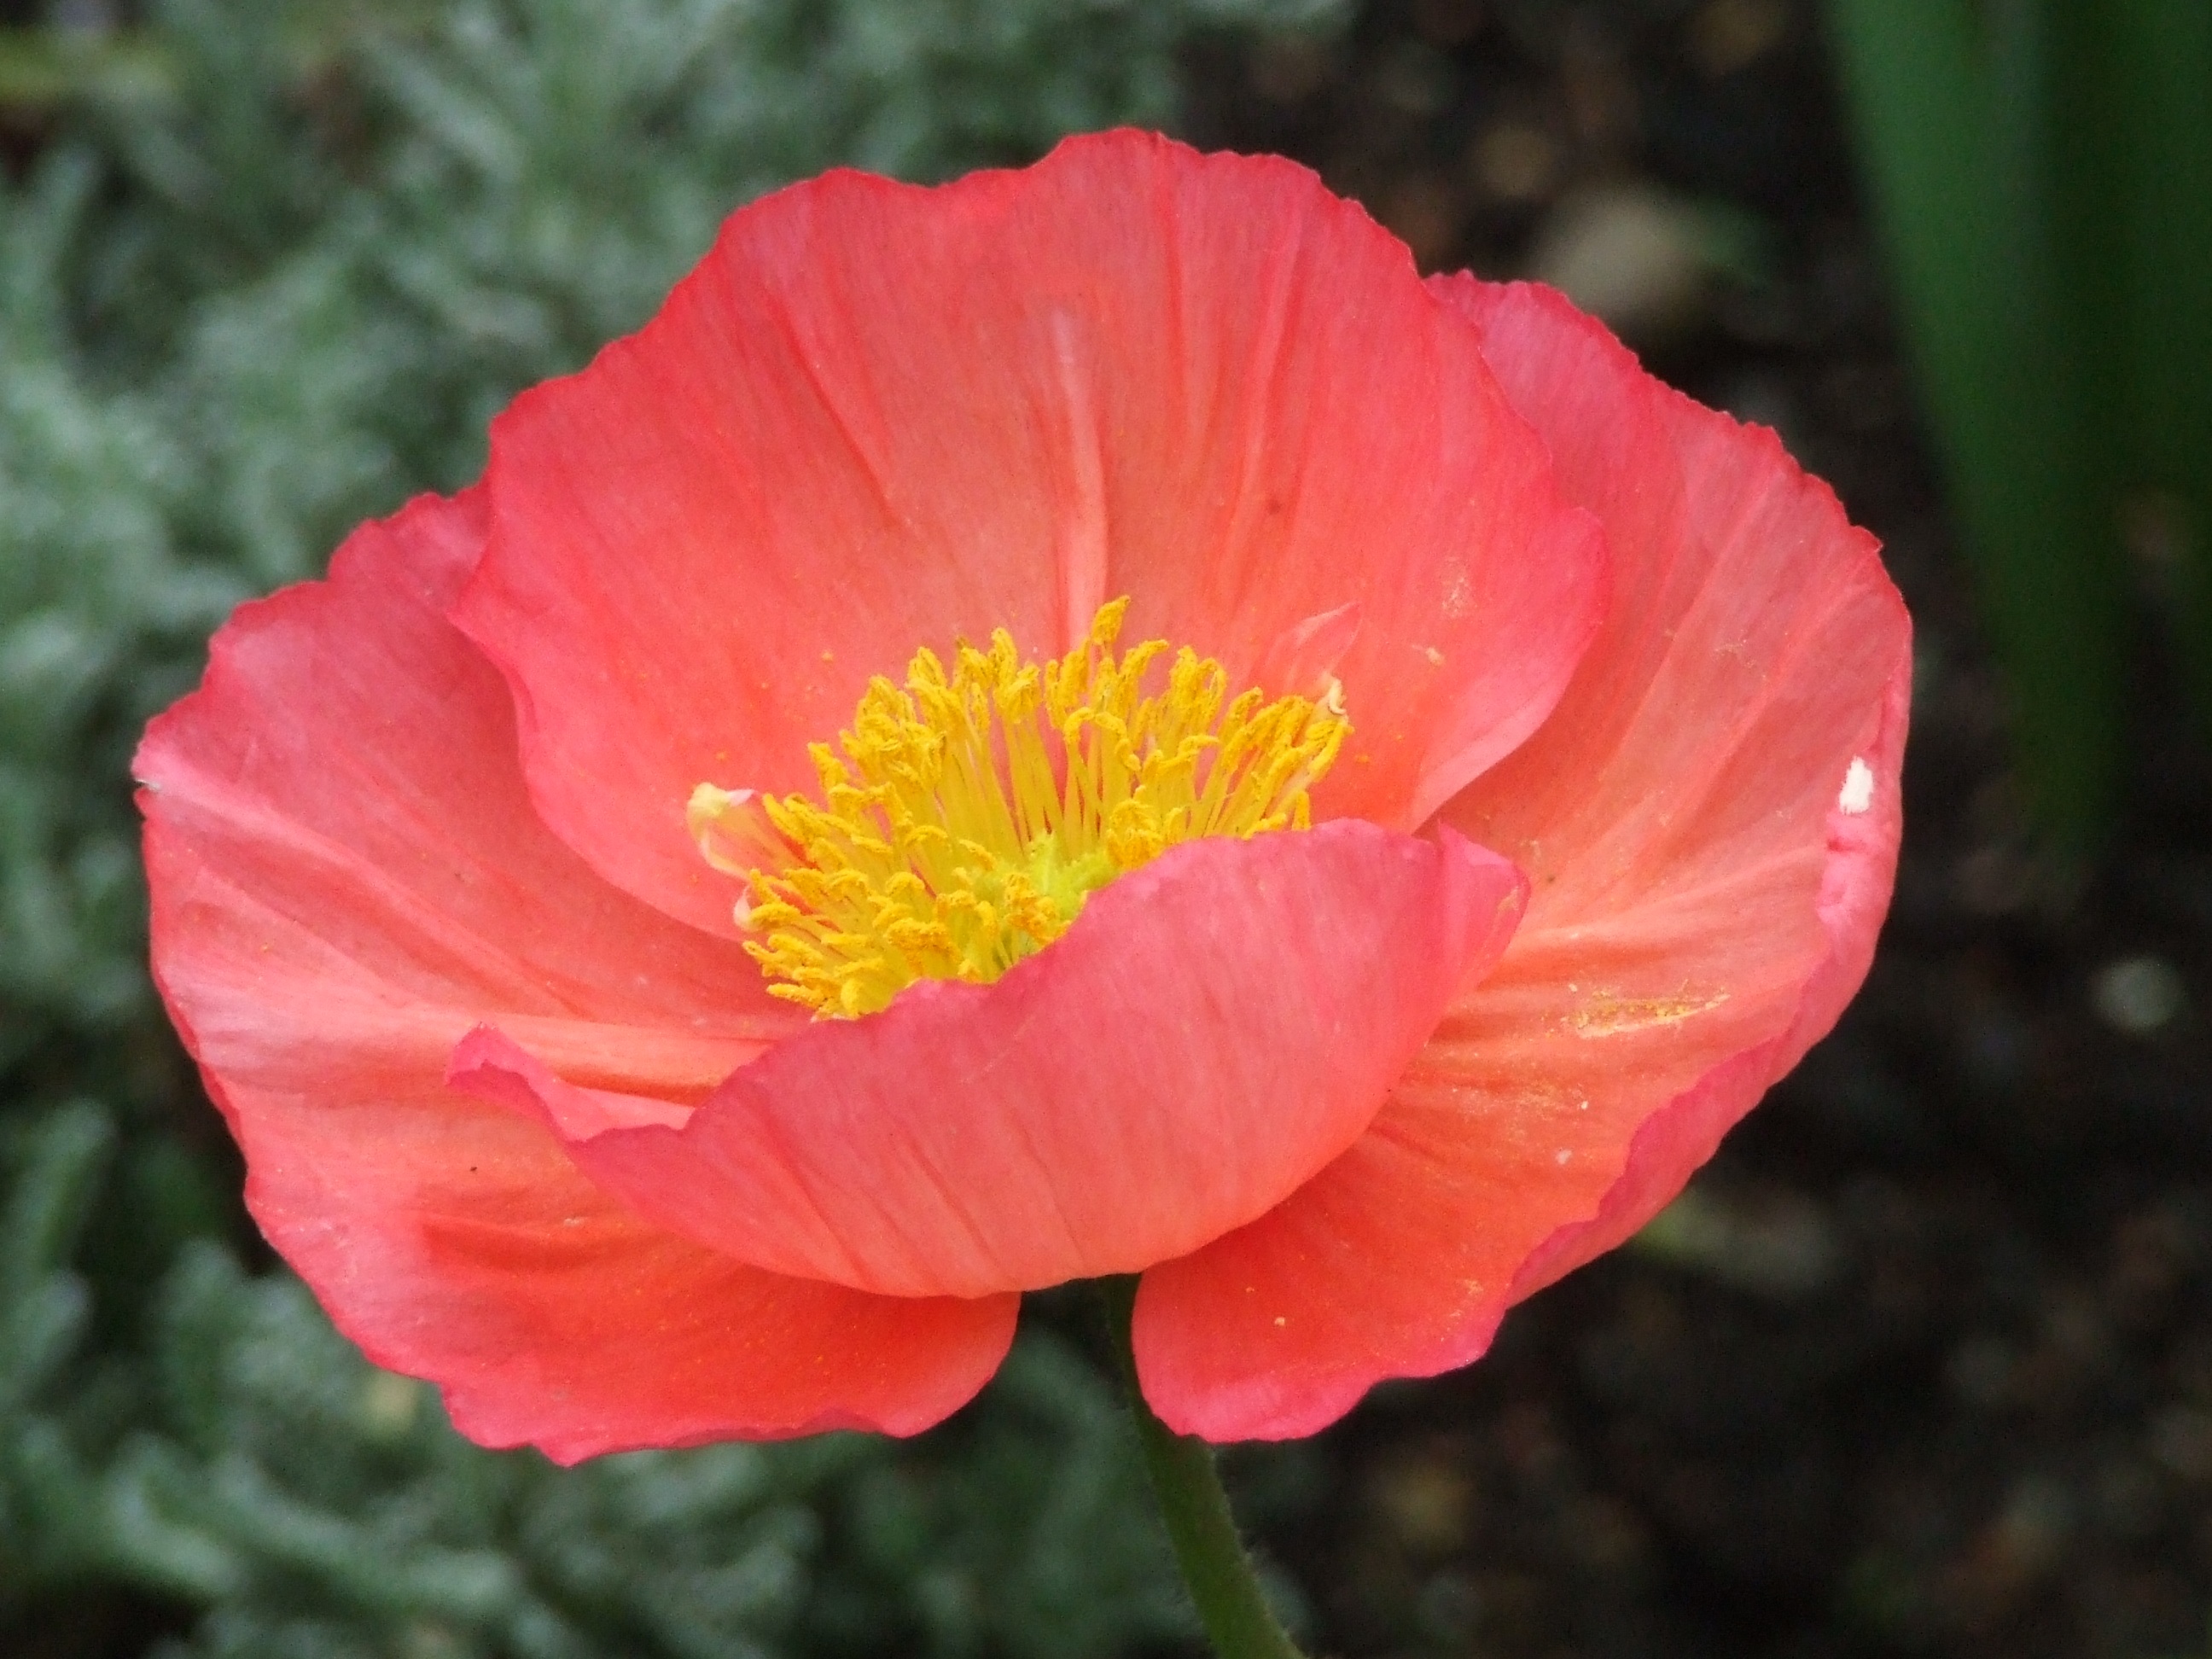
blossom, plant, flower, petal, bloom, color, colorful, flora, bright, poppy, coquelicot, macro photography, flowering plant, mohngewaechs, annual plant, land plant, poppy family, iceland poppy